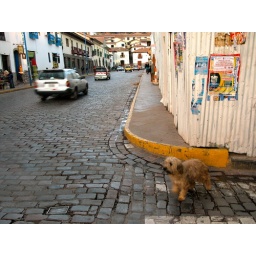
This smart dog waited for a person to cross the street and tucked in close to their heels